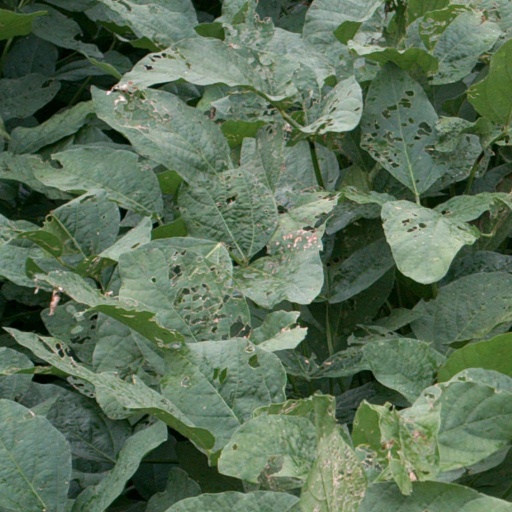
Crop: soybean